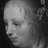
Emotion: neutral